Mechanical pencil

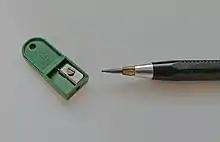
Lead sharpener/pointer and 2mm pencil lead in a clutch-type leadholder.

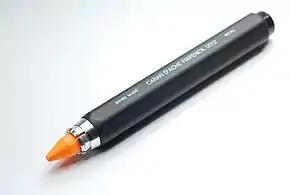
A mechanical crayon holder by Caran d'Ache.

In spite of the name, pencil leads (also called cores) do not contain the toxic chemical element lead, but are typically made with graphite and clay, or plastic polymers. The downside of mechanical leads are that they are not as strong as traditional pencils. Wooden pencil lead is bonded to the outer wooden case, therefore providing more lead protection and strength. This changed in 1962, when Pentel launched new mechanical pencils with the diameters of 0.5mm and 0.7mm. These pencils contained a new type of lead formulated with polymers that act as a binder to strengthen the lead. This polymer replaced the clay in mechanical pencil lead and made it easier for manufacturers to produce lead with smaller diameters.